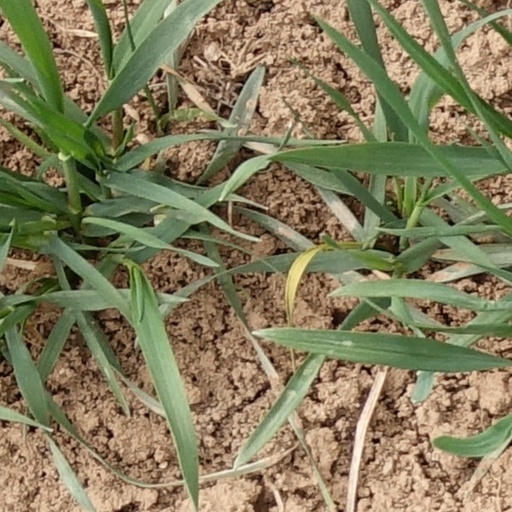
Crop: wheat